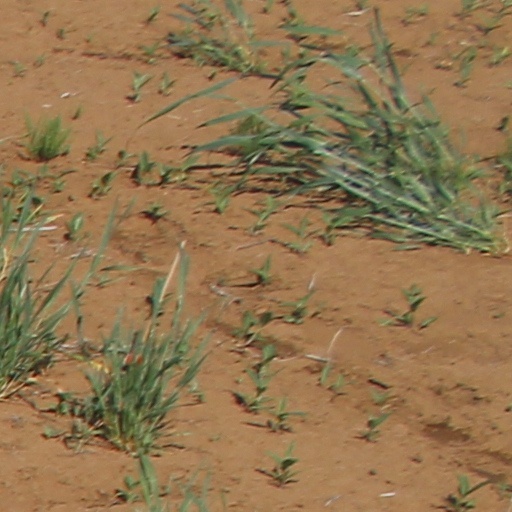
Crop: wheat